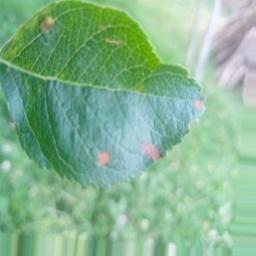
Label: Alternaria